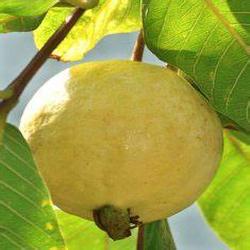
Label: Guava